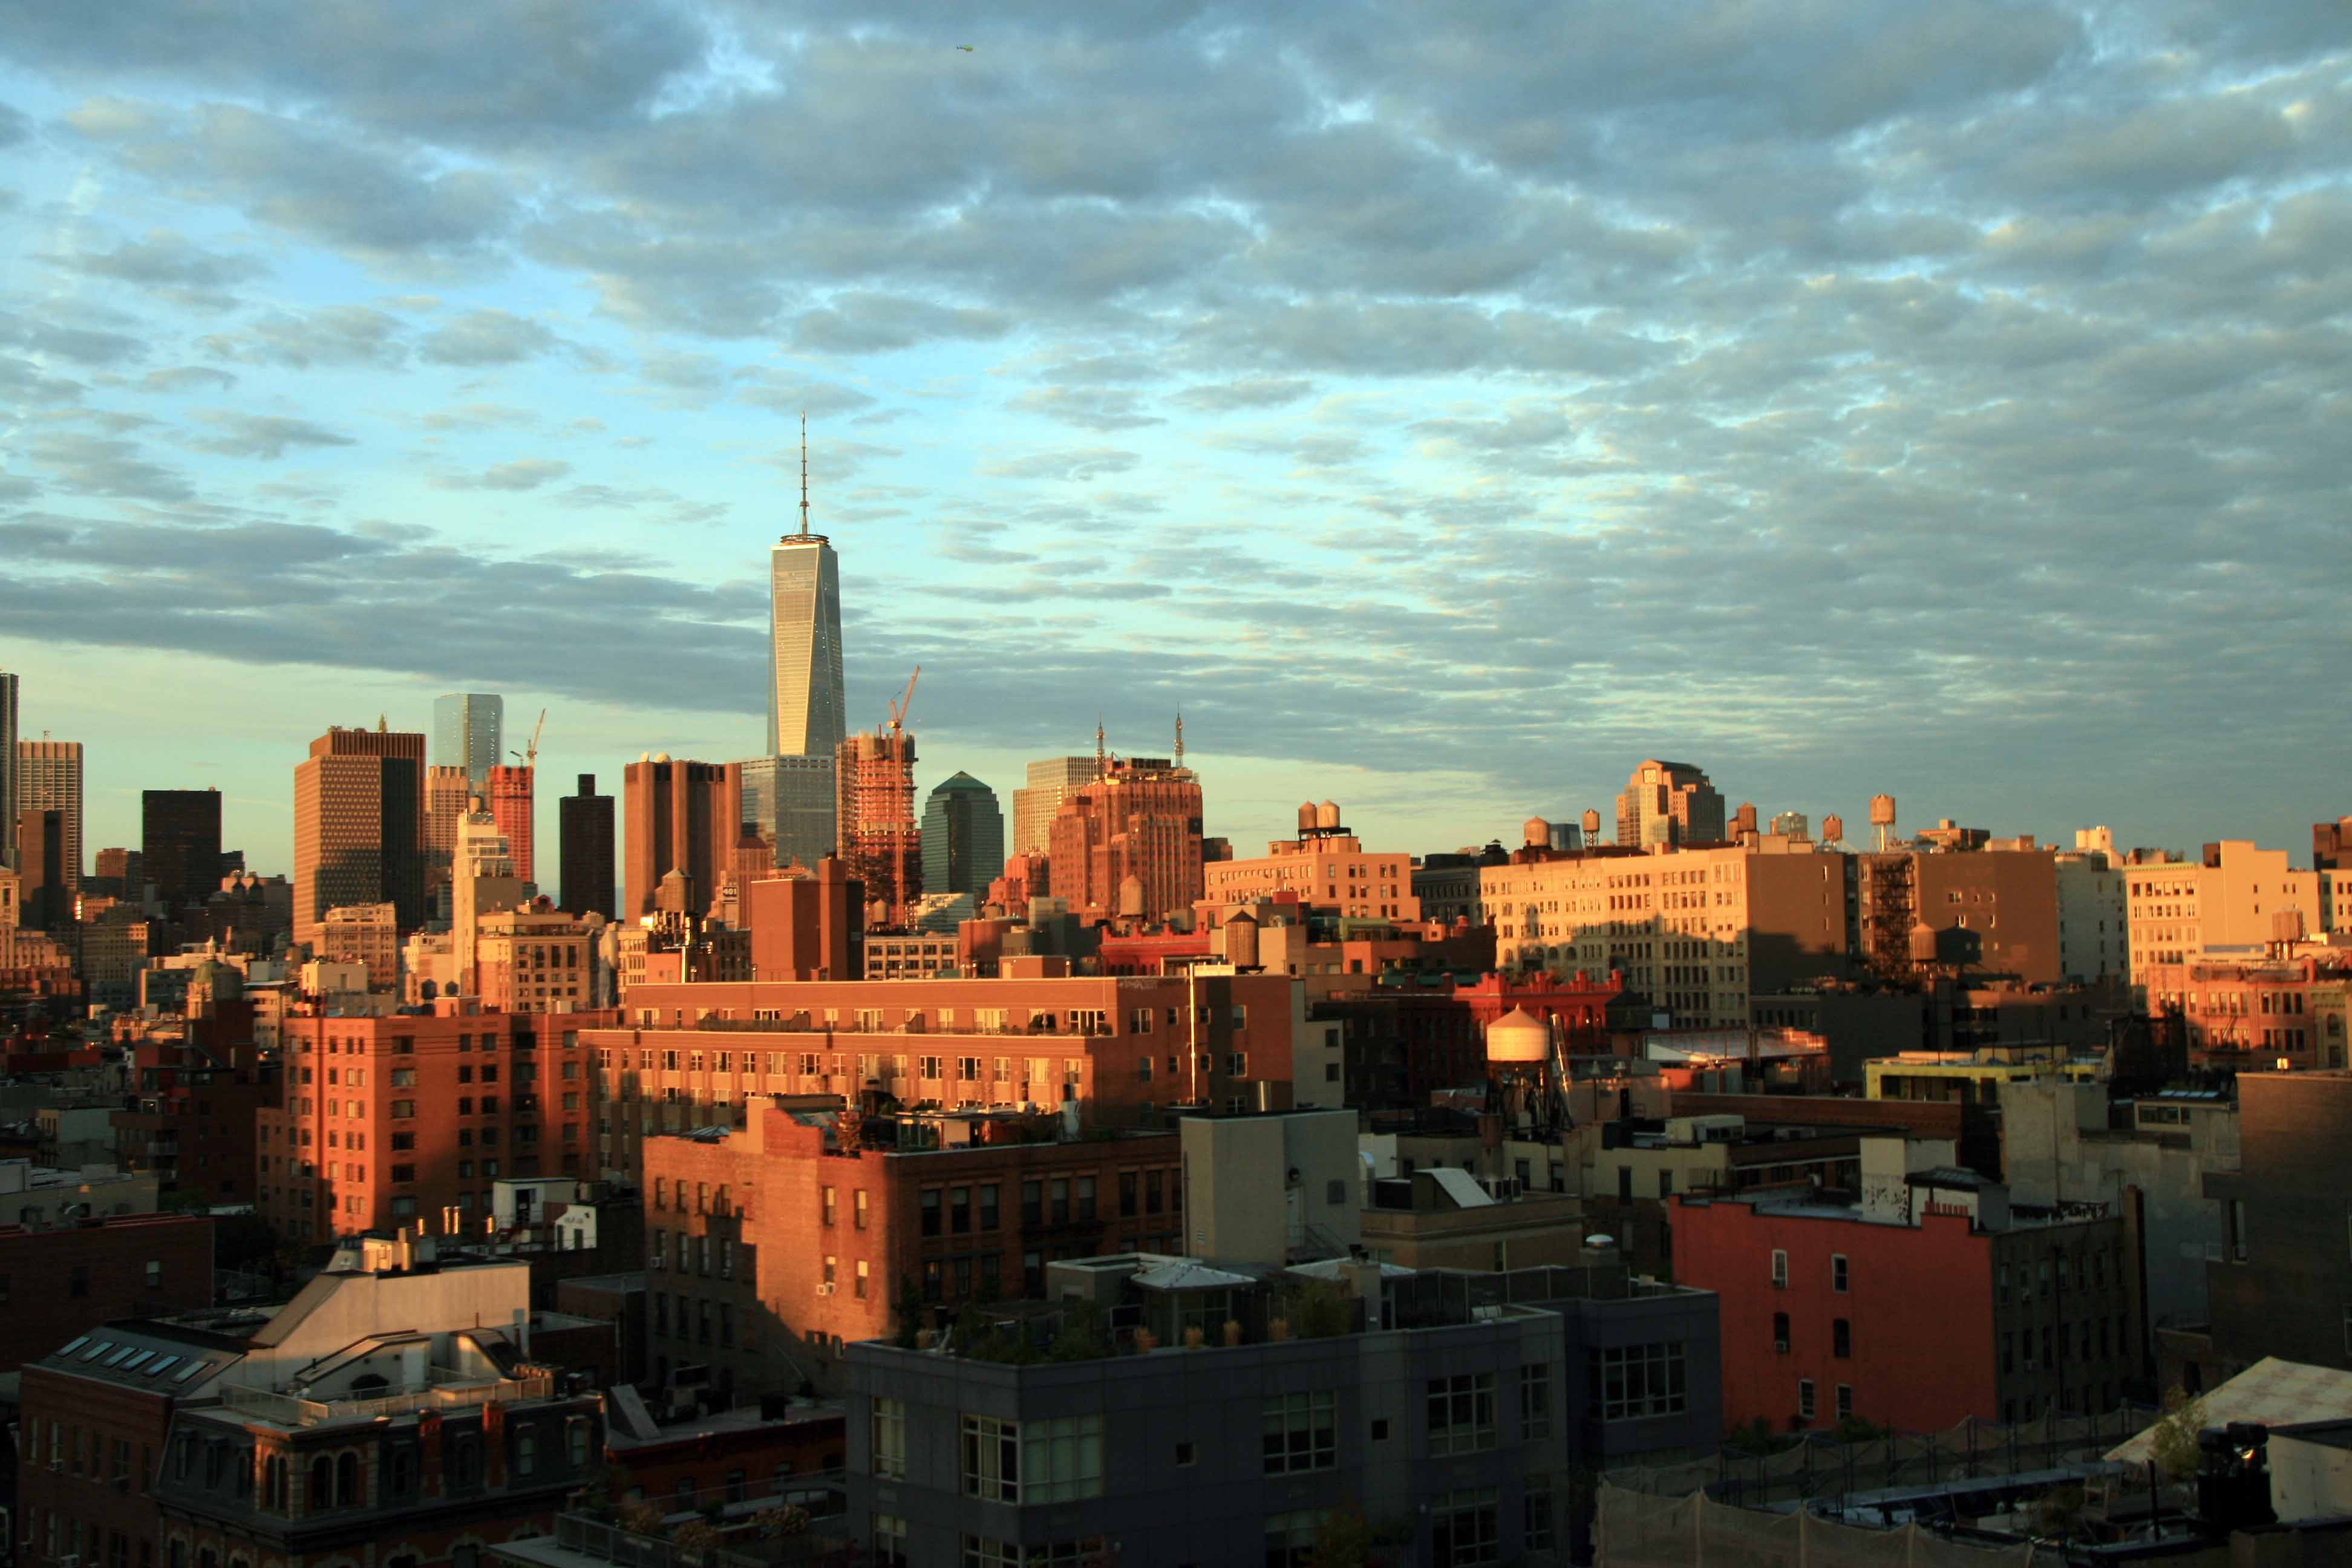
horizon, sky, sunset, skyline, town, city, skyscraper, new york, manhattan, cityscape, panorama, downtown, dusk, evening, landmark, metropolis, neighbourhood, bowery, bowery hotel, urban area, residential area, geographical feature, human settlement, metropolitan area